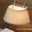
Label: lamp